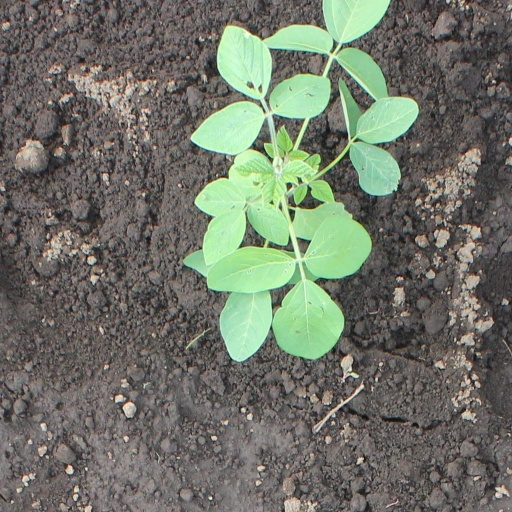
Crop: soybean